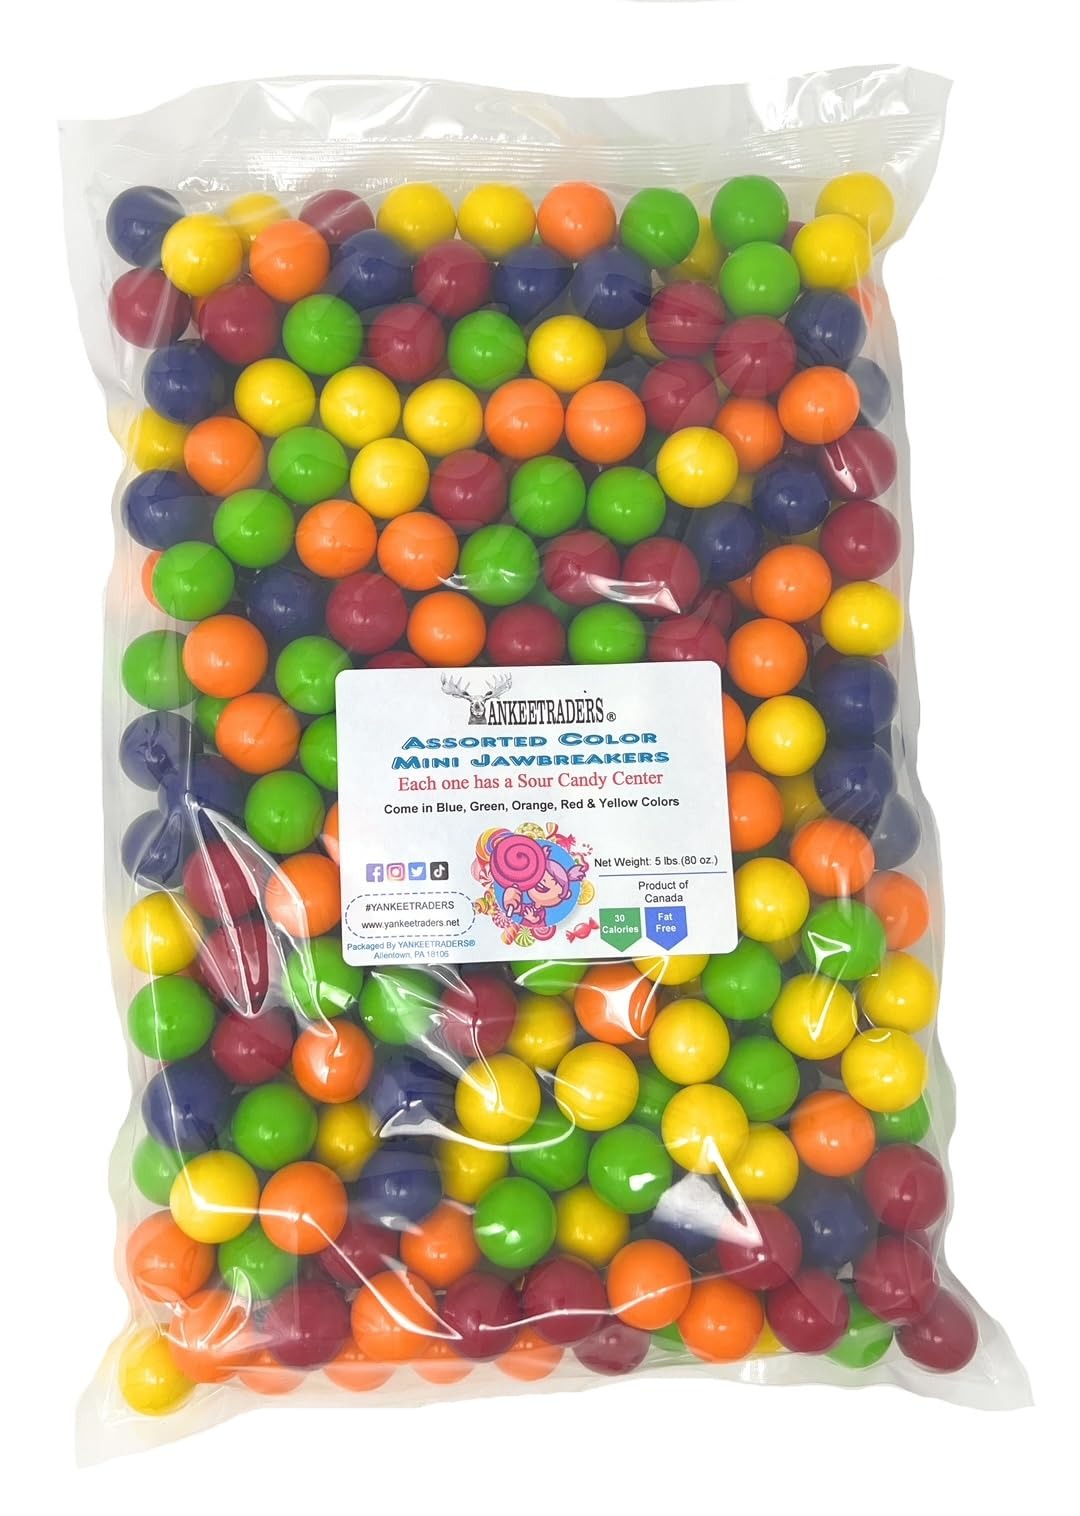
Item Name: YANKEETRADERS Mini Jawbreakers With Sour Candy Center, Red, Orange, Yellow, Apple Green, Dark Blue,80 Ounces
Bullet Point 1: Mini Kaboom jawbreakers with sweet sour candy center
Bullet Point 2: Flavor(s): Assorted Fruit, Size is 21.5 - 22.5mm
Bullet Point 3: Color(s): Red, Orange, Yellow, Apple Green, and Dark Blue
Bullet Point 4: 5 pound bulk bag
Value: 80.0
Unit: Ounce

Price: 32.95